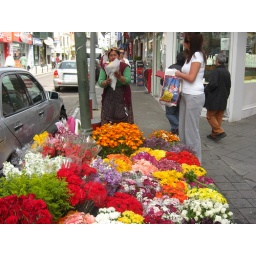
small flower shop on the street in istanbul,turkey